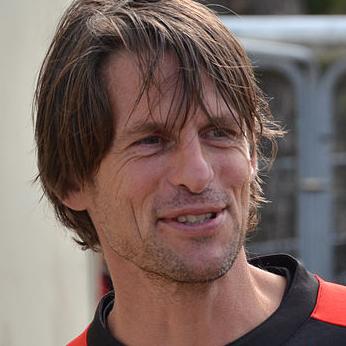
Age: 39